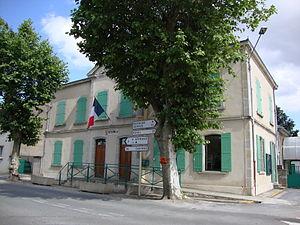
Verdalle (Tarn, Fr) mairie
Verdalle est une commune française située dans le département du Tarn, en région Occitanie.